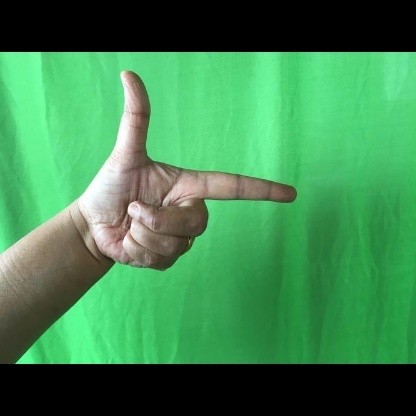
Mudra: Chandrakala